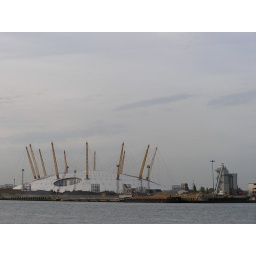
Millenium Dome (a big white elephant really.) Home of events in the proposed London 2012 Games.. provided London wins.